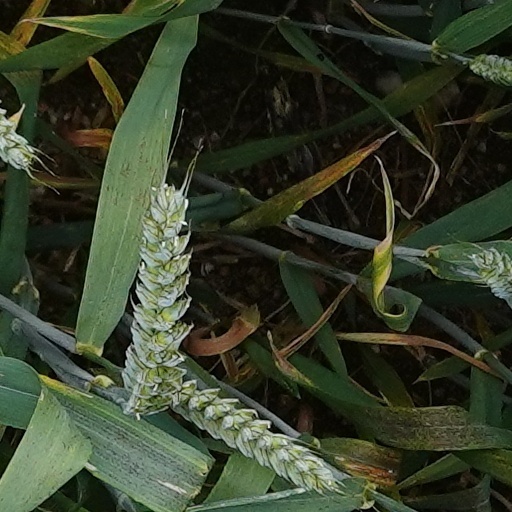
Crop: wheat